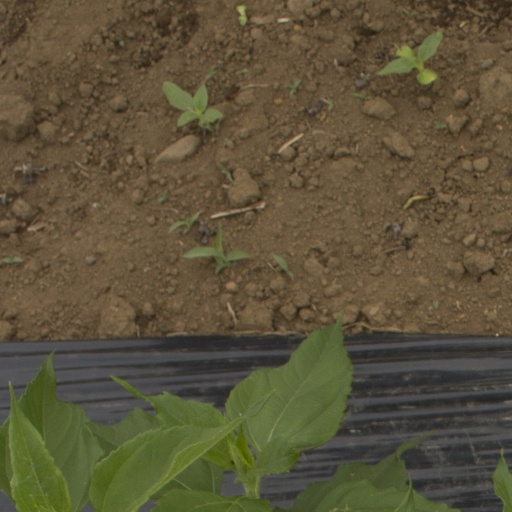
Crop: Jerusalem artichoke